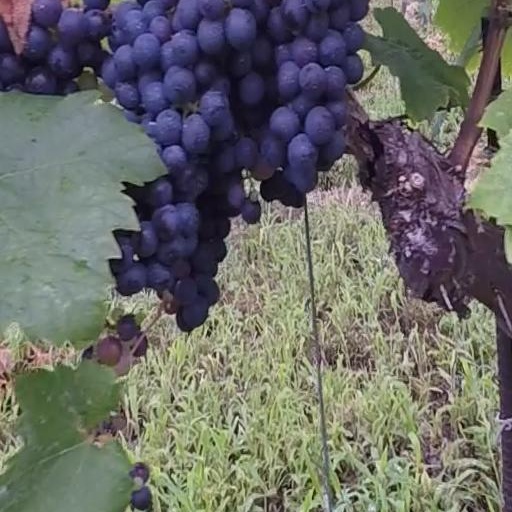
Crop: grape